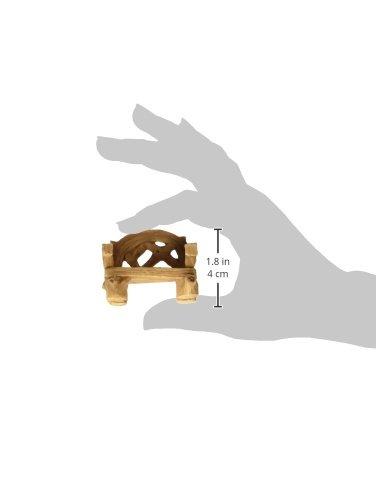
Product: Darice 3DL-85661 1.5x2in Mini Garden Bench Wood Look Resin
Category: Home & Kitchen | Furniture | Kids' Furniture | Chairs & Seats | Benches
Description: Darice has always been committed to offering customers the lowest prices on its extensive selection of products.
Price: $4.89
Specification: ProductDimensions:5.6x3.5x1.5inches|ItemWeight:0.8ounces|ShippingWeight:0.8ounces(Viewshippingratesandpolicies)|Manufacturer:Darice|ASIN:B01FV4U09K|DomesticShipping:ThisitemisavailableforshippingintheU.S.exceptforCaliforniaandtoselectcountriesoutsidetheU.S.|InternationalShipping:ThisitemcanbeshippedtoselectcountriesoutsideoftheU.S.LearnMore|Itemmodelnumber:3DL-85661